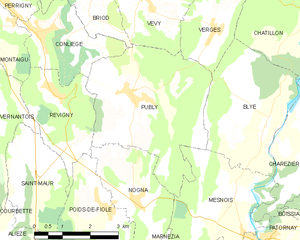
Publy est une commune française située dans le département du Jura, en région Bourgogne-Franche-Comté.